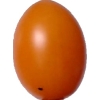
Label: tomato_cherry_orange